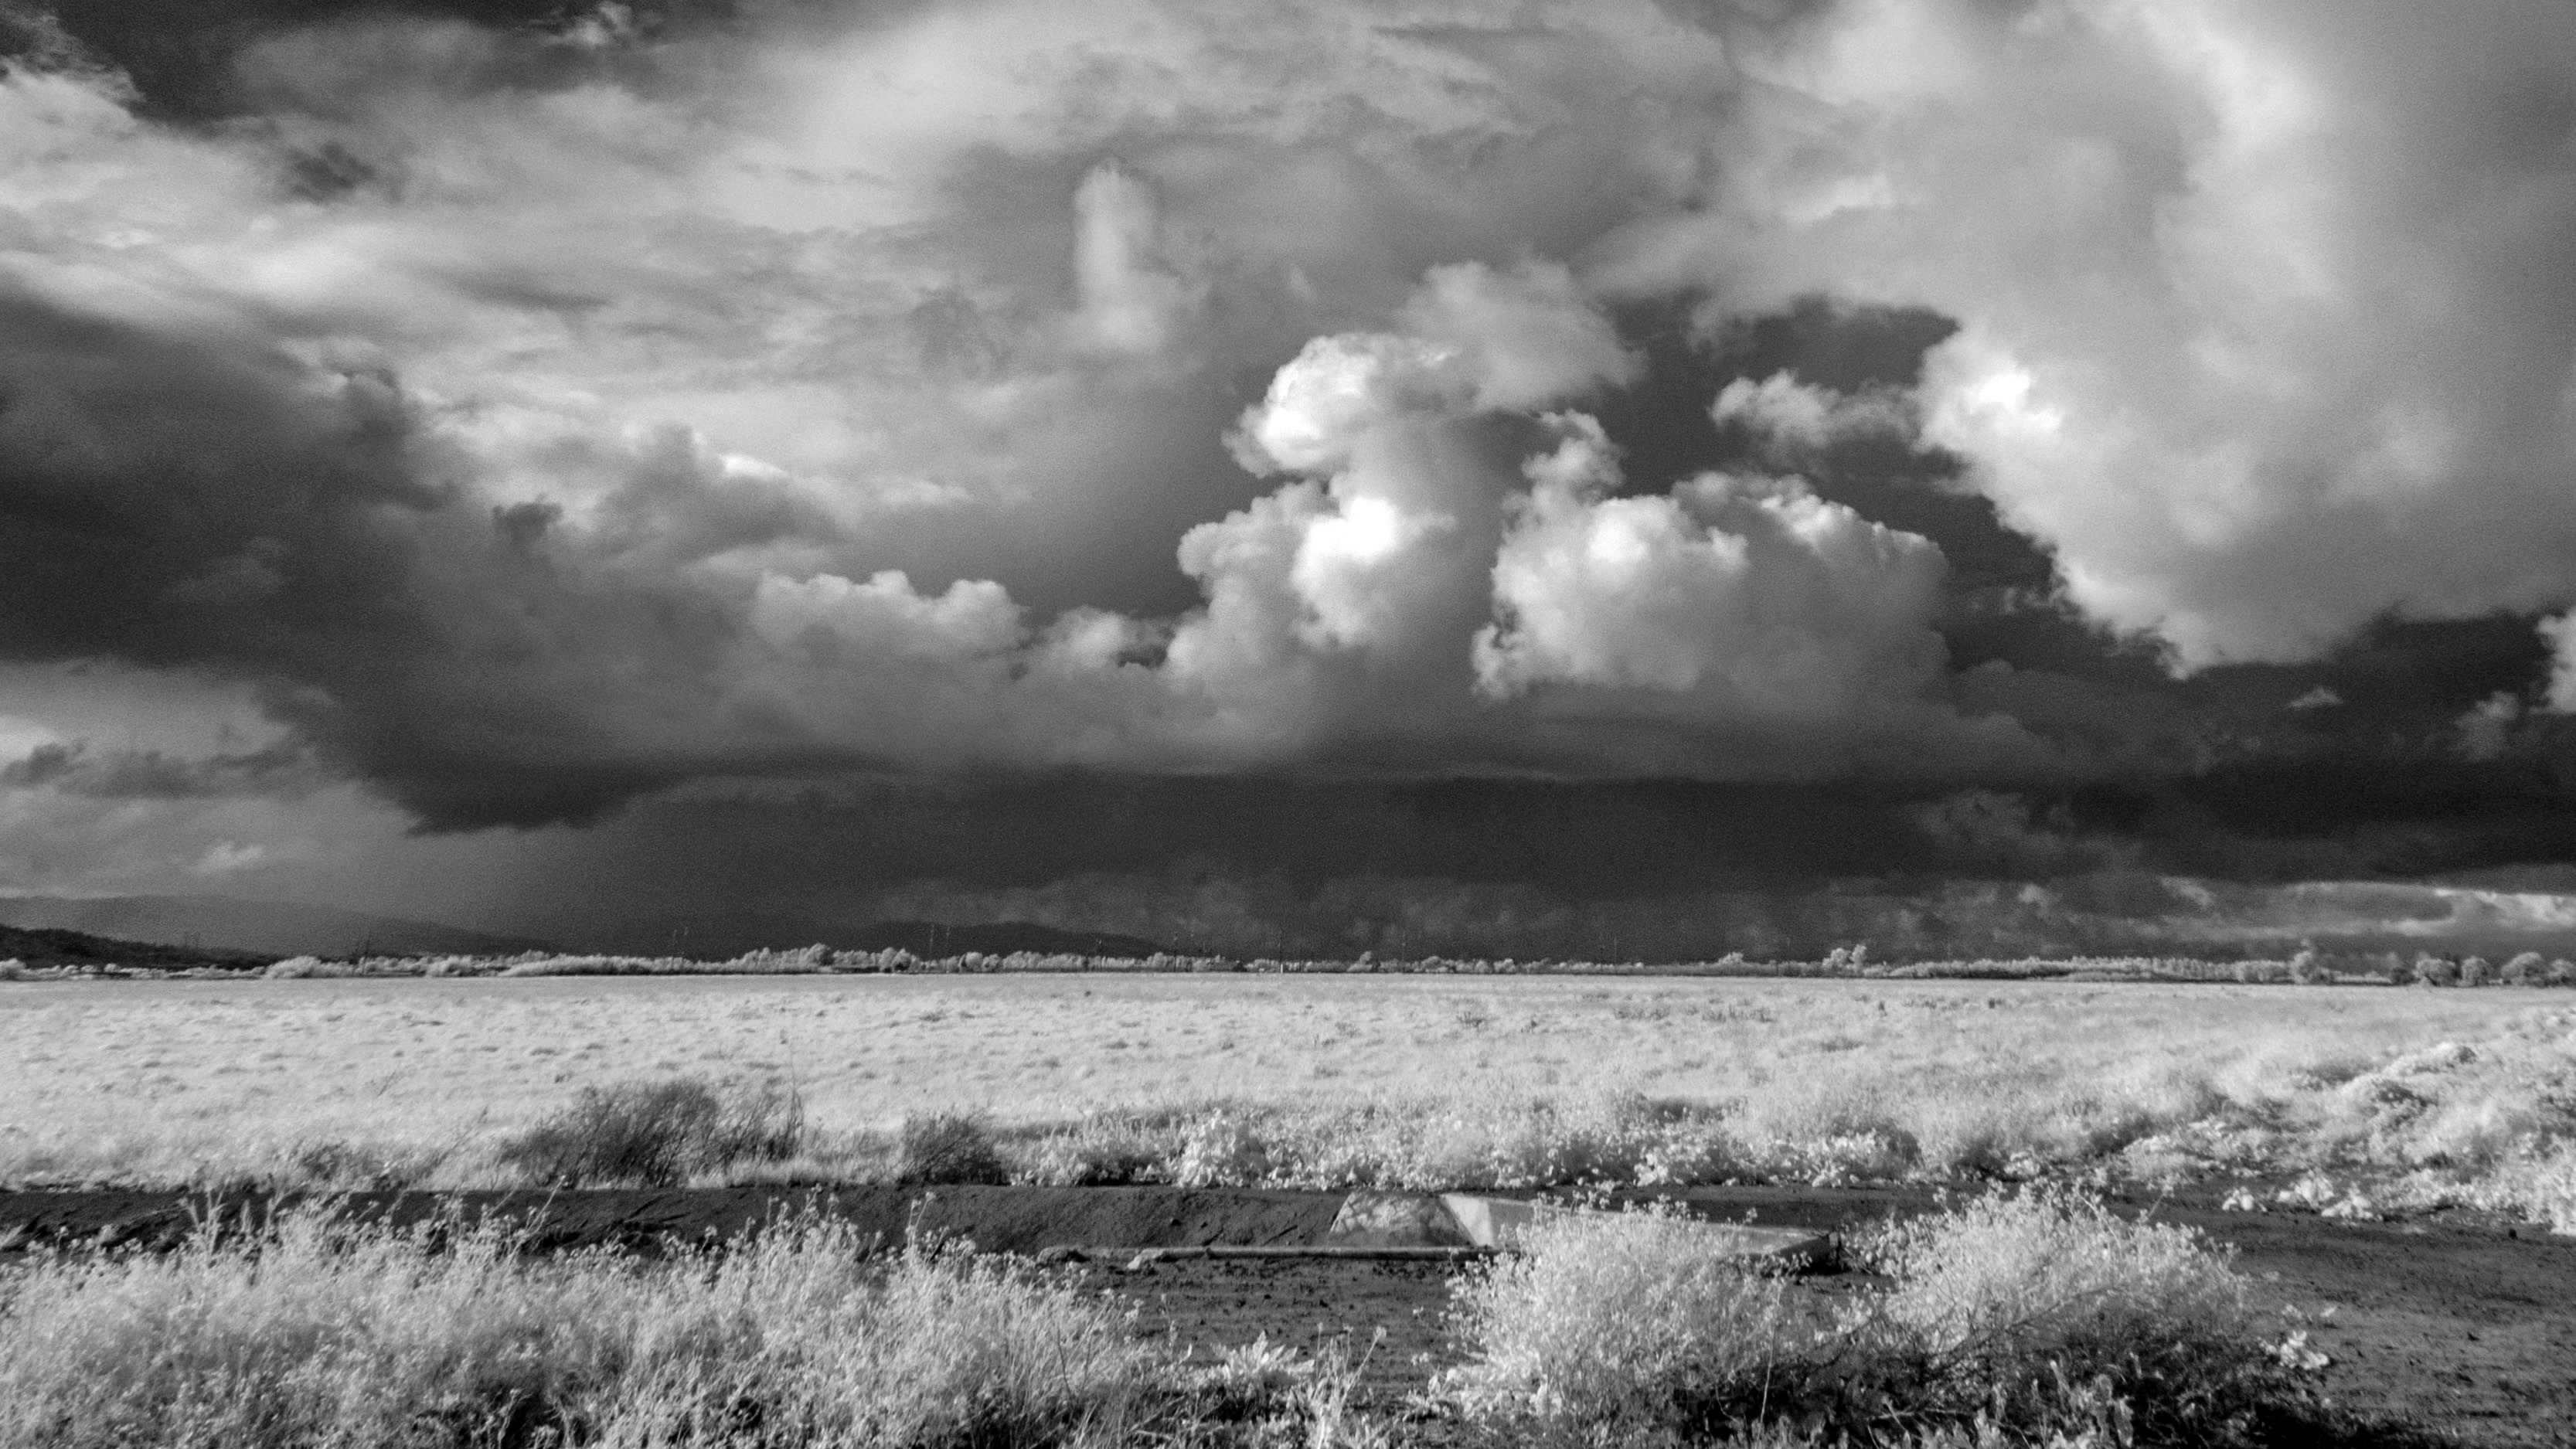
cloud, black and white, field, photography, prairie, weather, monochrome, plain, 2014, 365, 3652014, 365the2014edition, rural area, monochrome photography